Shelterwood cutting

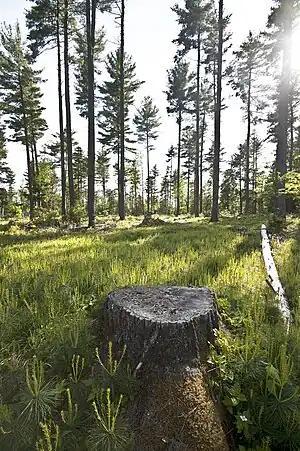
A shelterwood establishment cut in an eastern white pine stand in Maine.

Shelterwood cutting removes part of the old forest stand to allow for a natural establishment of seedlings under the cover of the remaining trees. Initial cuttings give just enough light to allow for the regeneration of desired species. Subsequent cuttings give the new seedlings more light and fully pass the growing space to the new generation. Shelterwood systems have many variations and can be adapted to site conditions and the goals of the landowner. There are concerns associated with this silvicultural system due to windthrow and high costs as well as advantages due to improved aesthetics and cost savings from natural regeneration.